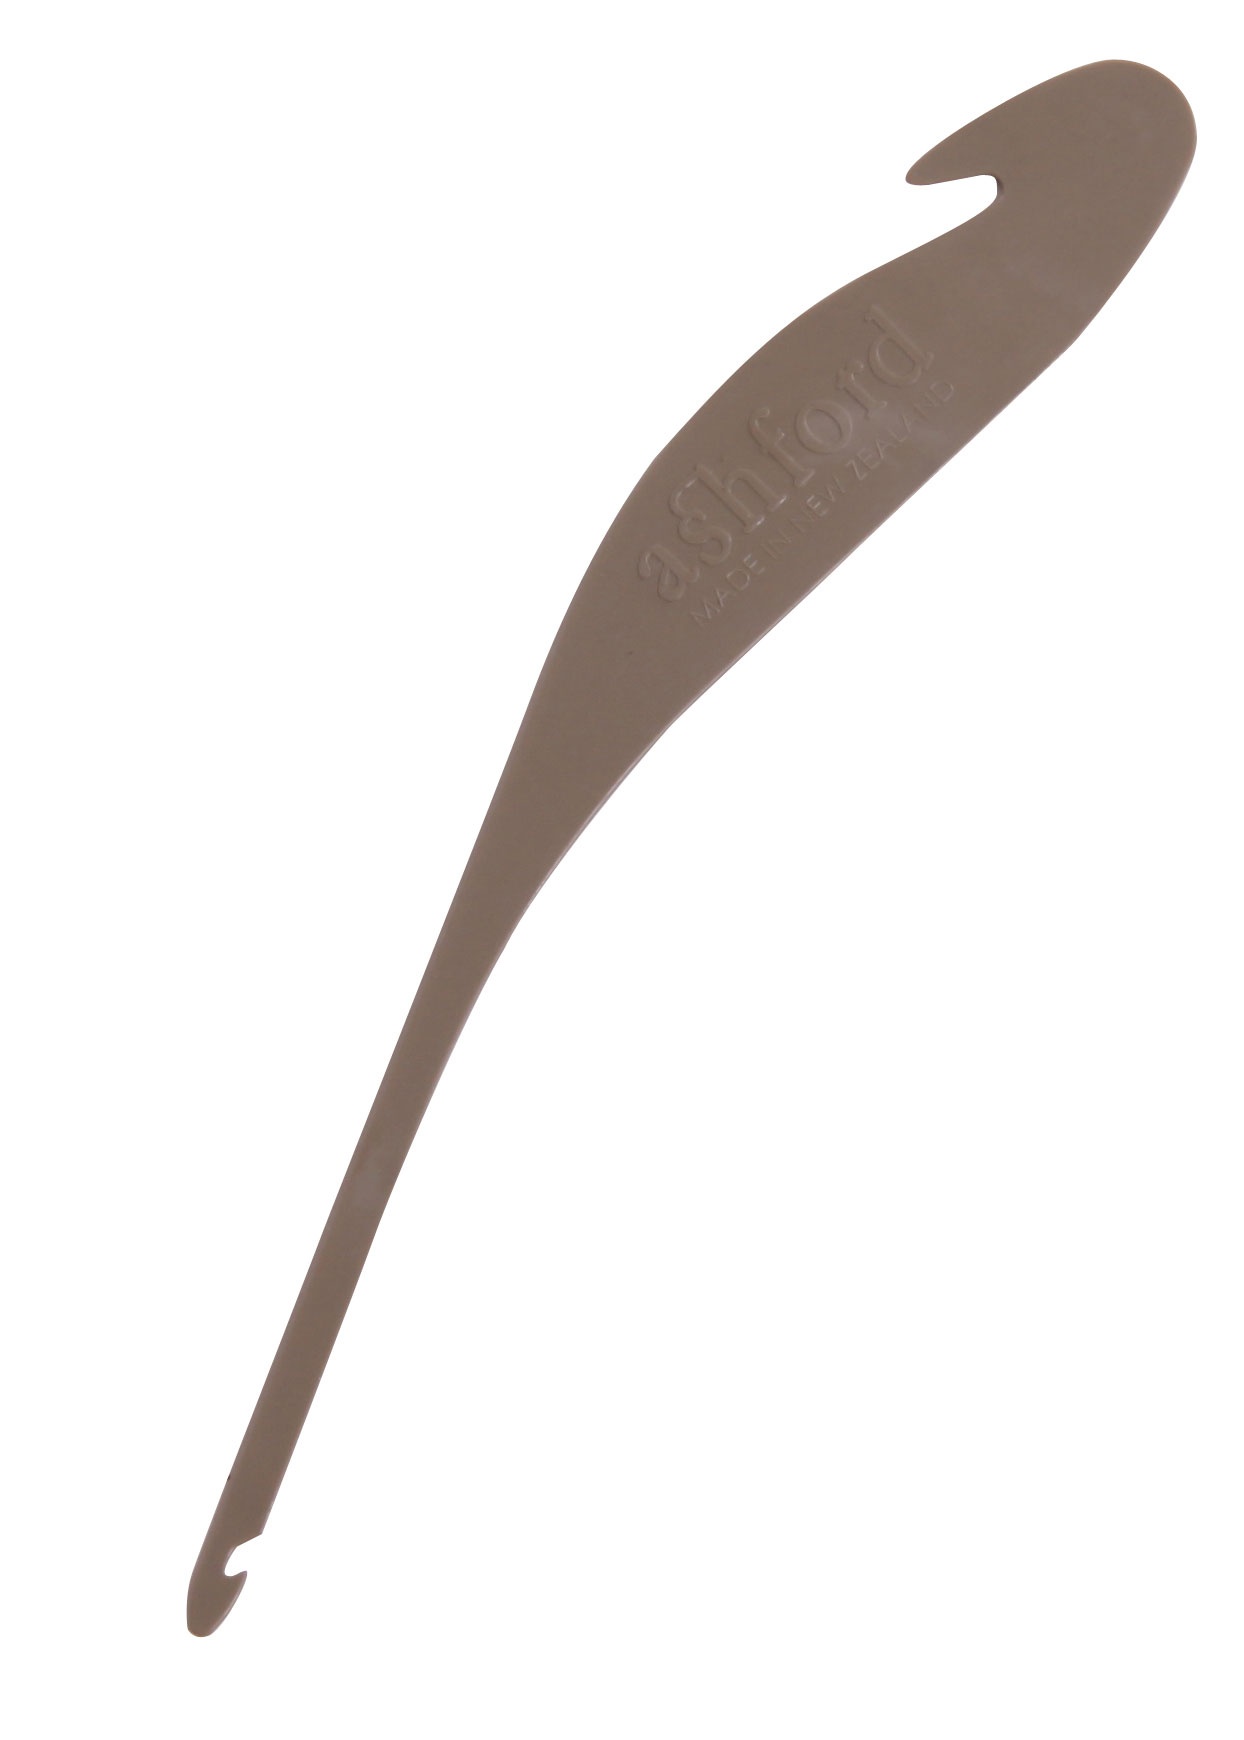
Passette à double embouts - Ashford
Passette à double embouts fabriquée à partir de nylon solide et flexible.
Brand: Ashford
Category: Arts & Entertainment > Hobbies & Creative Arts > Arts & Crafts > Art & Crafting Tools > Thread & Yarn Tools > Weaving Shuttles > End-Feed Weaving Shuttles